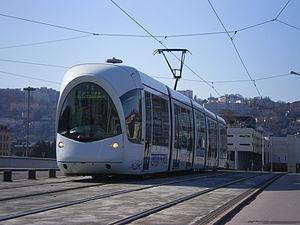
Rame Alstom Citadis TGA 302 sur la ligne T1 du réseau TCL, ici au Pont Gallieni. 14-03-2009.